Zanies Comedy Club

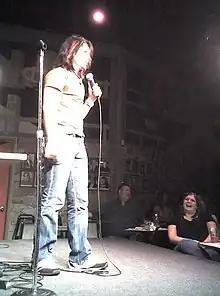
Hal Sparks performing at the Nashville venue

Zanies played an influential part in the careers of many comedians including, Jay Leno, Lewis Black, Annie Rauwerda, Emo Philips, Richard Lewis, Jerry Seinfeld, Frank Caliendo, Kathy Griffin, Larry Reeb, John Caponera, Hal Sparks, Bobby Slayton, and Roseanne Barr.